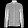
Label: Coat